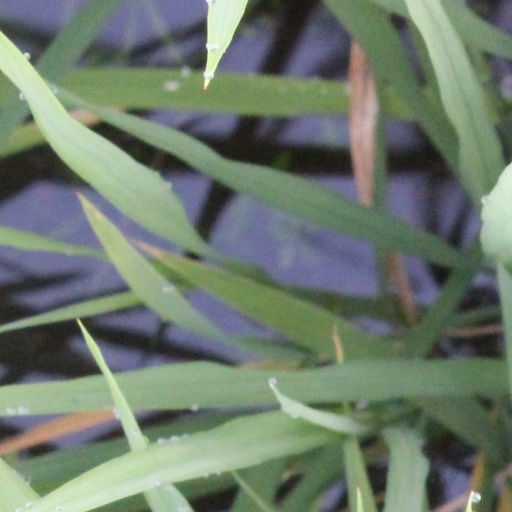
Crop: rice